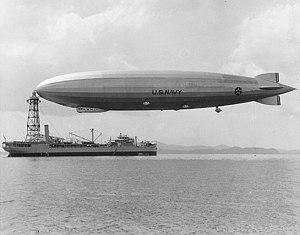
La télégraphie sans fil, également appelée TSF et radiotélégraphie permet d'écrire à distance en utilisant des ondes électromagnétiques.
Un ballon dirigeable est un aéronef léger, plus précisément un aérostat, renfermant des dispositifs destinés à assurer la sustentation ainsi que des systèmes de propulsion lui conférant une certaine manœuvrabilité. Les dirigeables se distinguent des autres types de ballons, les montgolfières et ballons à gaz libres qui subissent les vents et ne sont donc manœuvrables que verticalement.